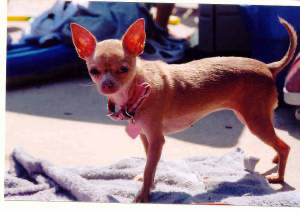
Animal: dog
Breed: chihuahua